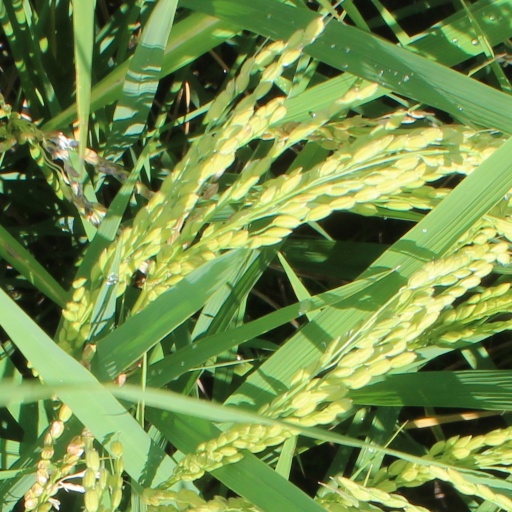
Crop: rice